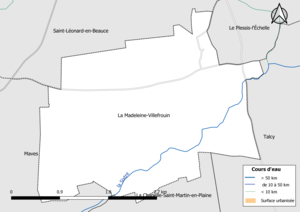
Carte du réseau hydrographique de la commune de fr:La Madeleine-Villefrouin (Loir-et-Cher, France).
La Madeleine-Villefrouin est une commune française située dans le département de Loir-et-Cher en région Centre-Val de Loire.